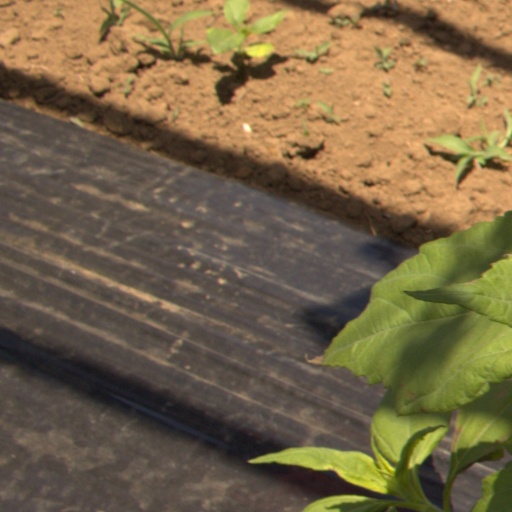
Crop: Jerusalem artichoke